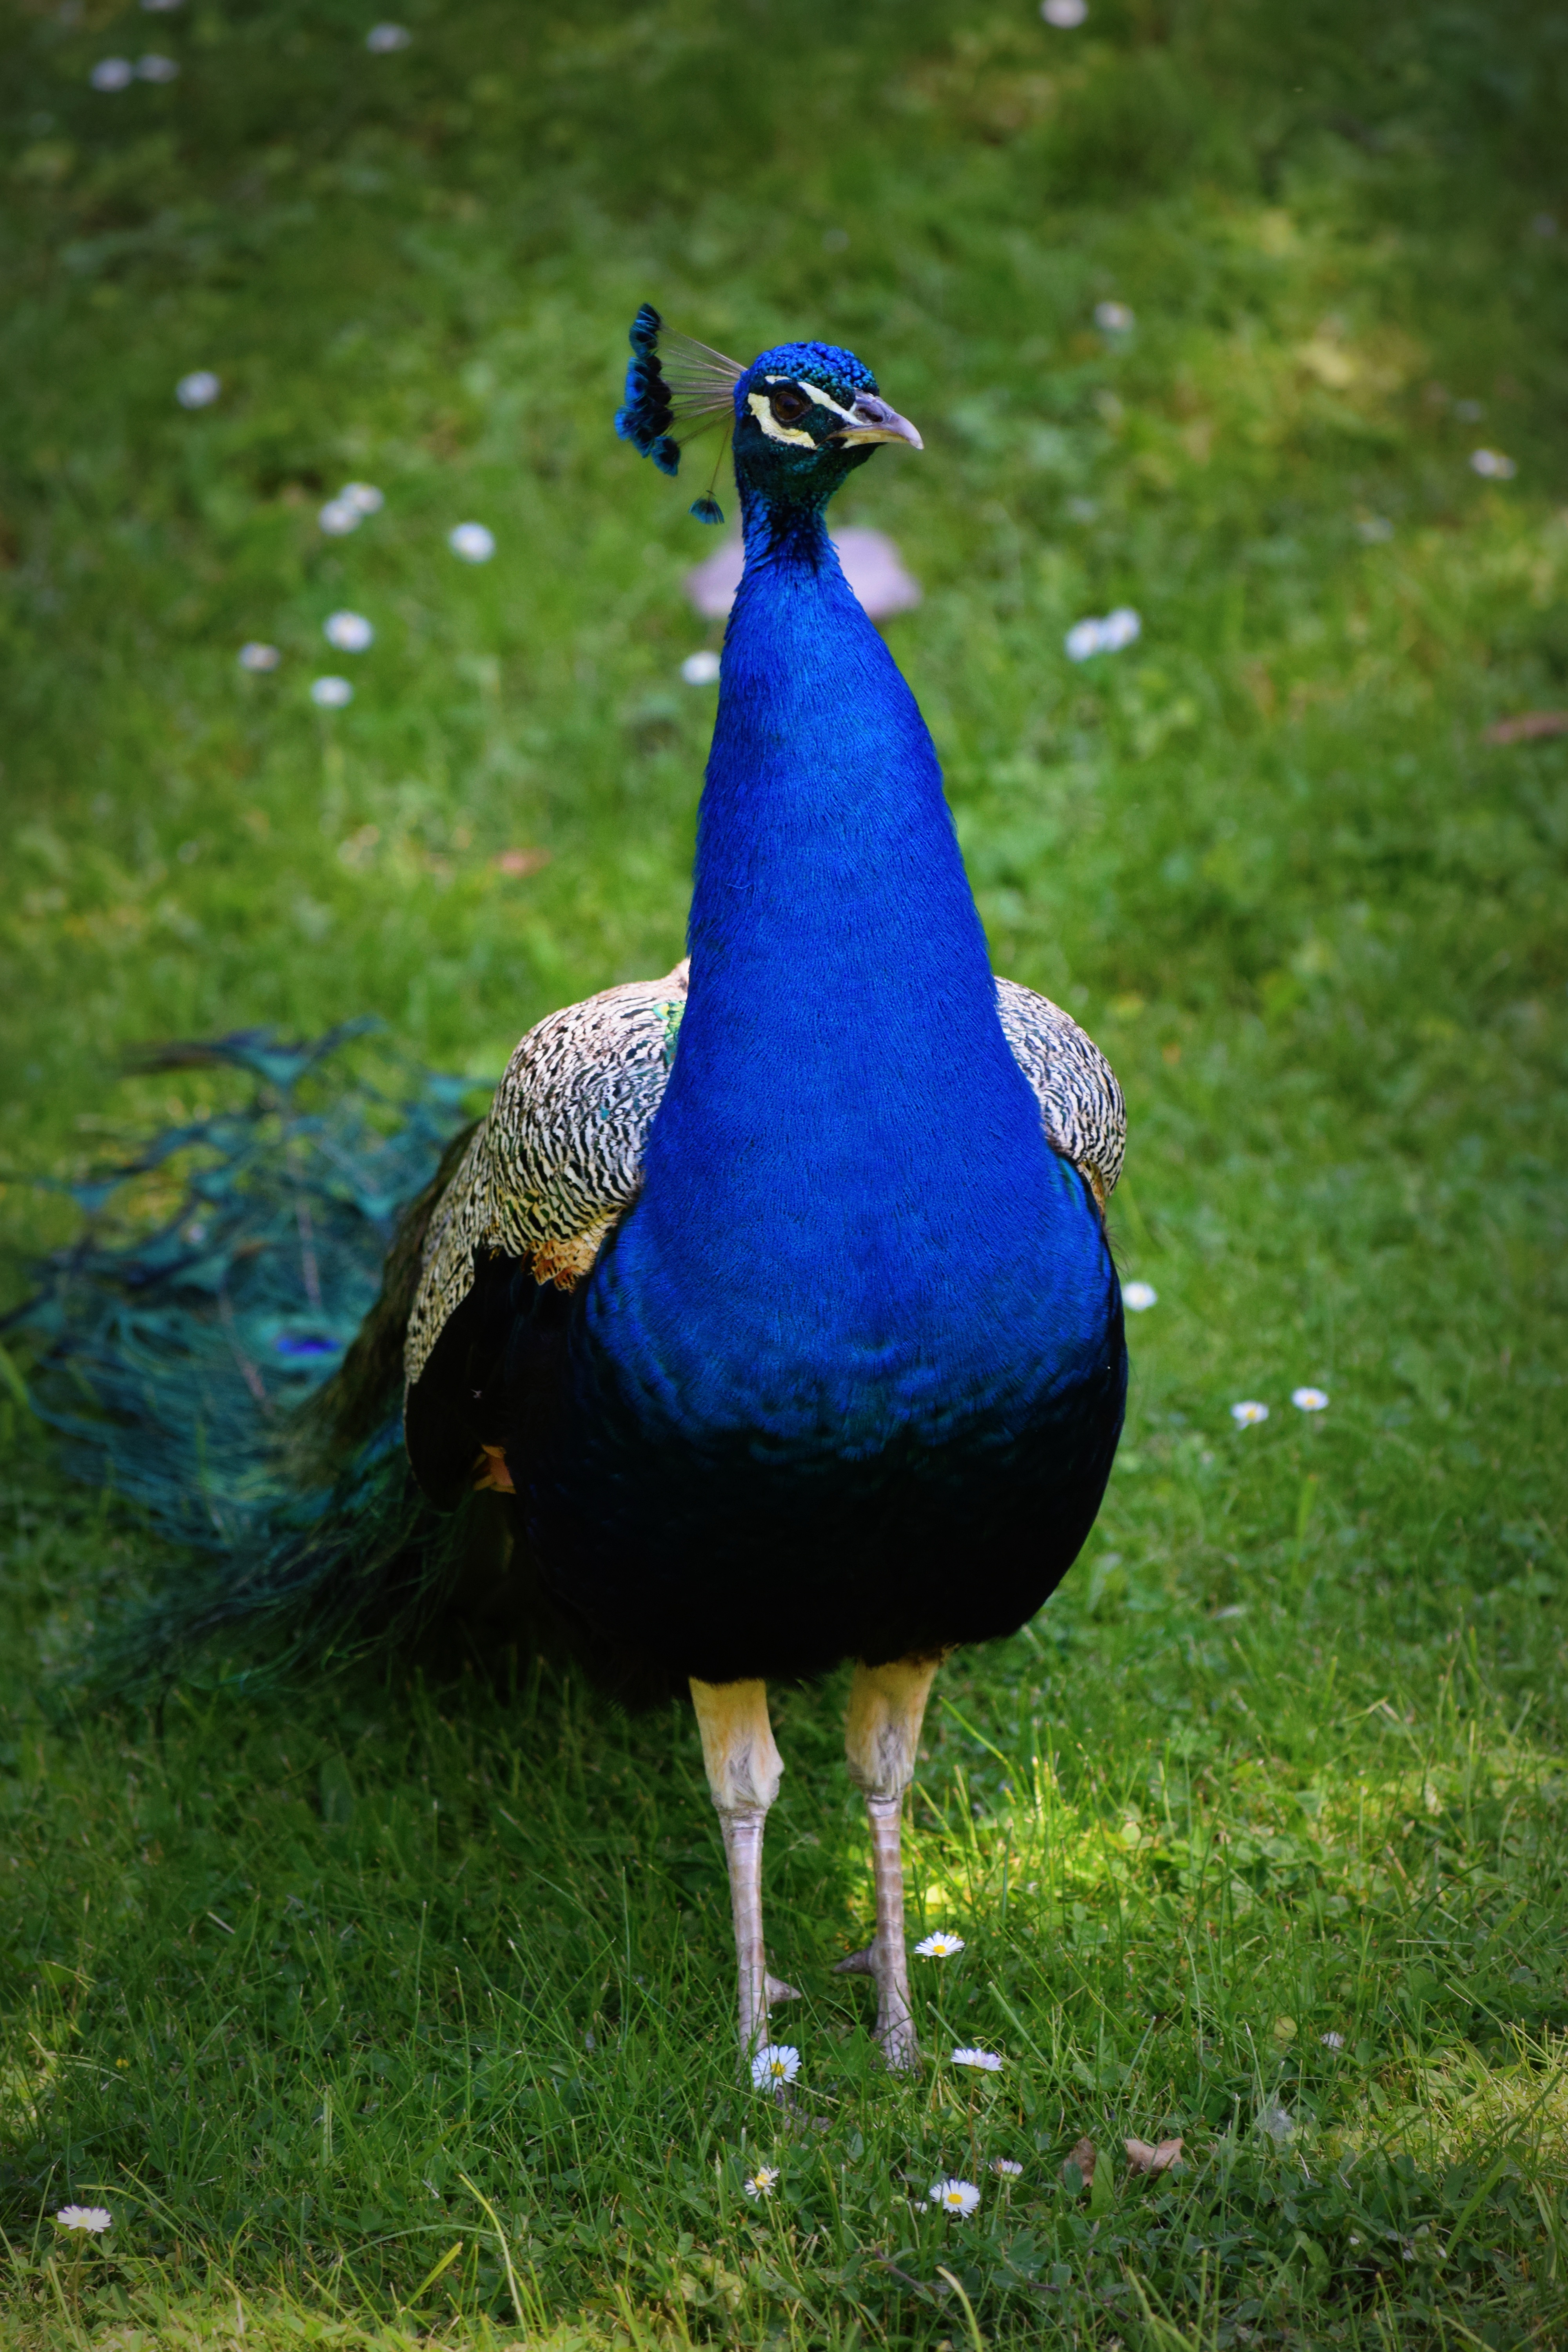
bird, wildlife, beak, color, fowl, fauna, peacock, galliformes, vertebrate, peafowl